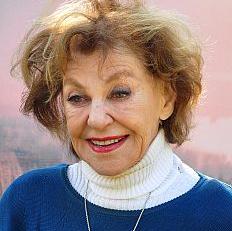
Age: 88